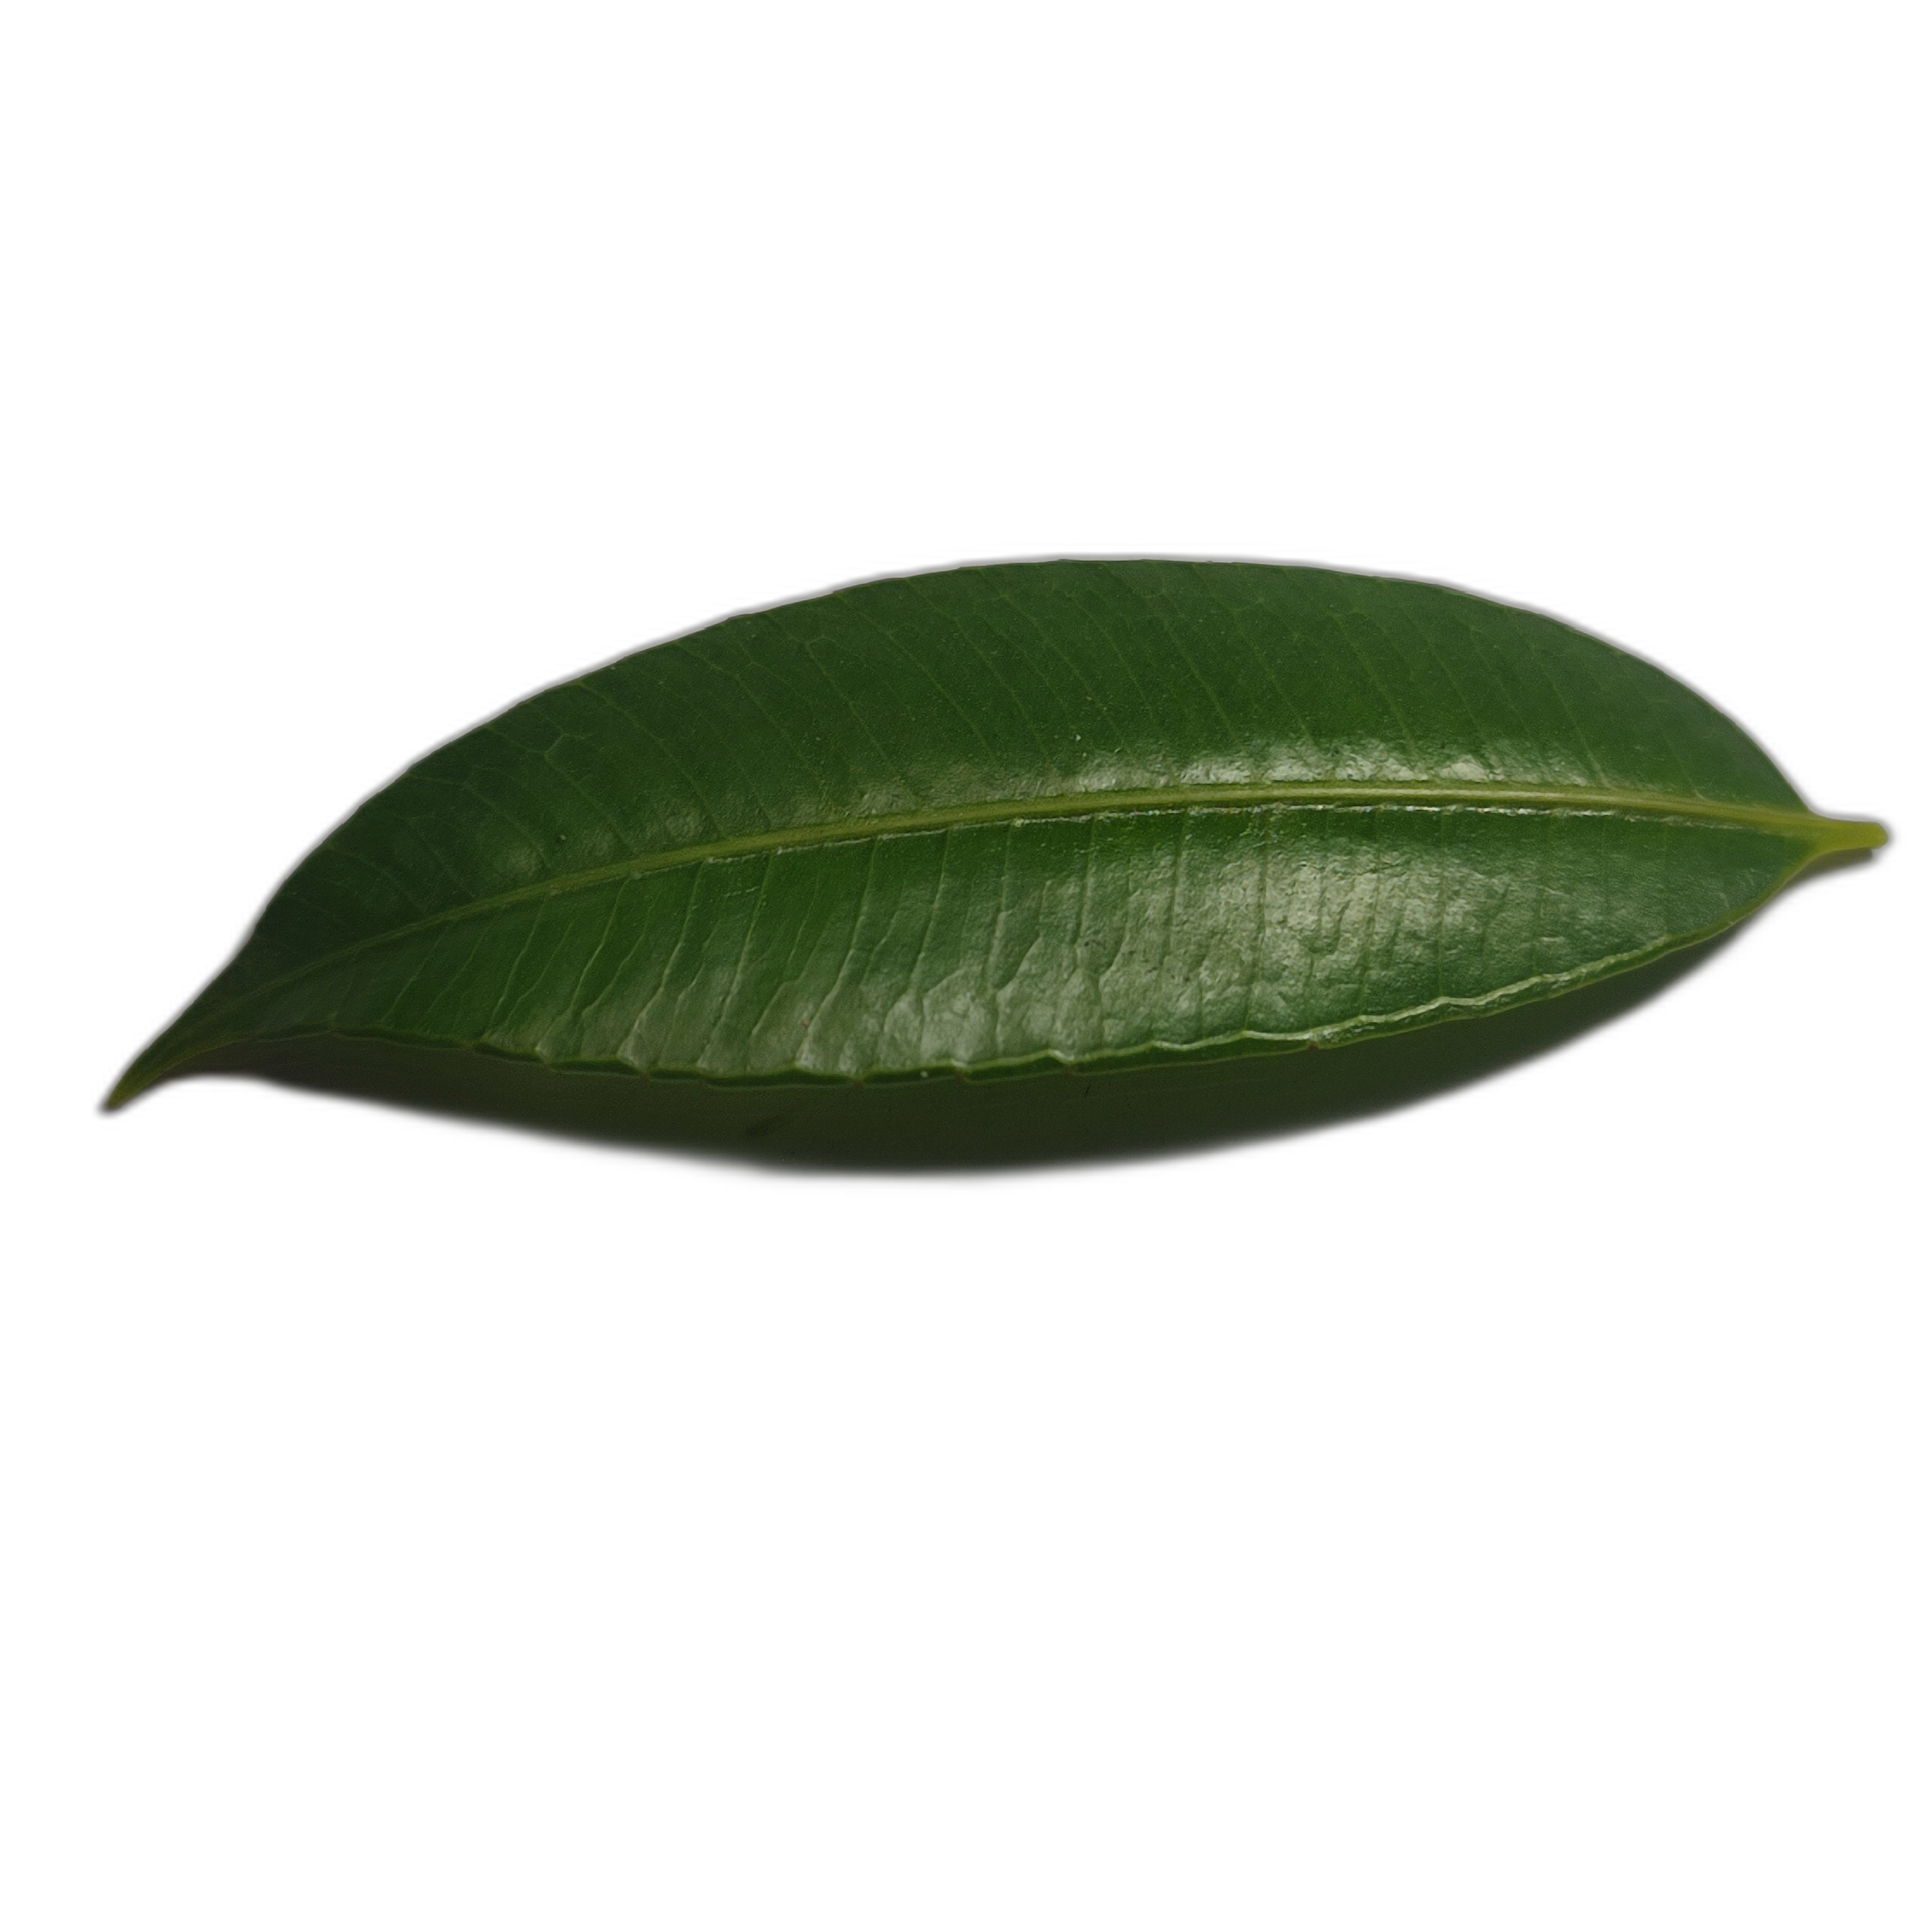
Label: healthy